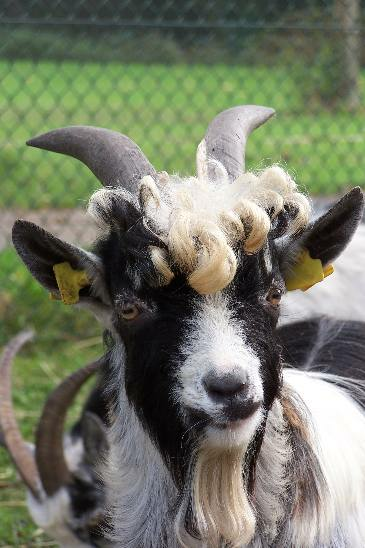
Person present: No